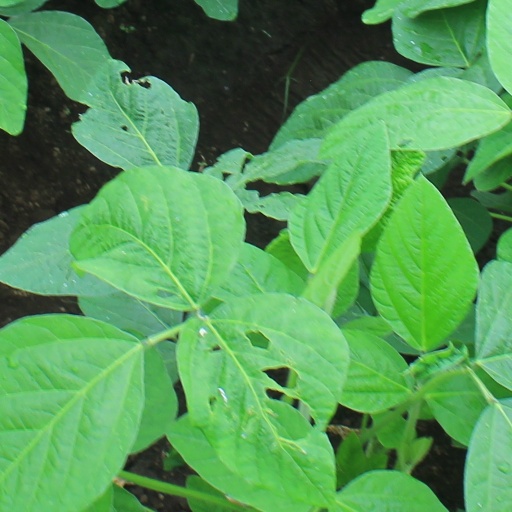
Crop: soybean